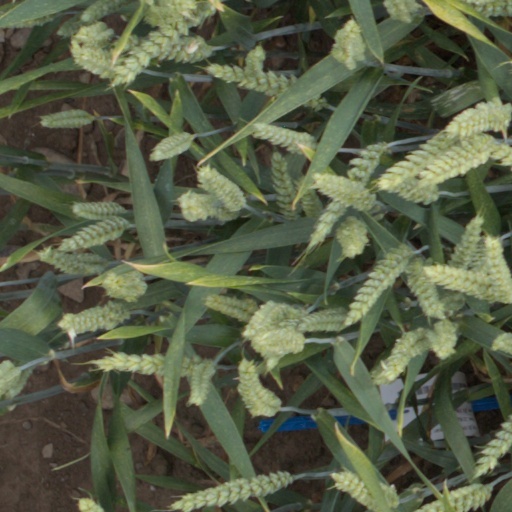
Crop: wheat